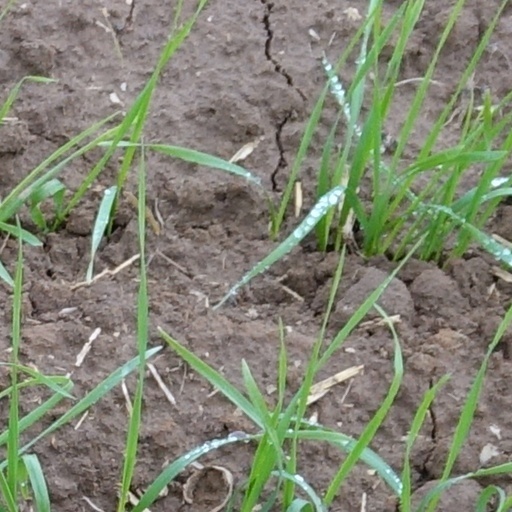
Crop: wheat